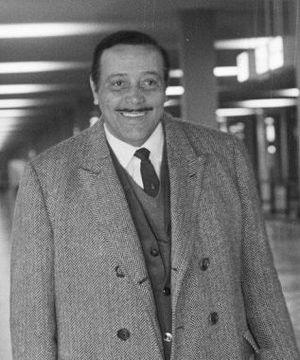
L'Olympique de Marseille est un club de football français fondé en août 1899 à Marseille par René Dufaure de Montmirail. Dix titres de championnat de France professionnel, dix Coupes de France, trois Coupes de la Ligue, trois Trophées des champions, une Coupe Intertoto et une Ligue des champions de l'UEFA composent le palmarès du club provençal.
Le Sport Lisboa e Benfica, ou simplement SL Benfica, souvent appelé en français Benfica Lisbonne, est un club de football portugais de la ville de Lisbonne. Le club, présidé par Luis Filipe Vieira et entraîné par Jorge Jesus, évolue en 1ʳᵉ division portugaise. C'est la section football du club omnisports de même nom.
Otto Martins Glória est un entraîneur brésilien de football né le 9 janvier 1917 à Rio de Janeiro et mort le 2 septembre 1986.